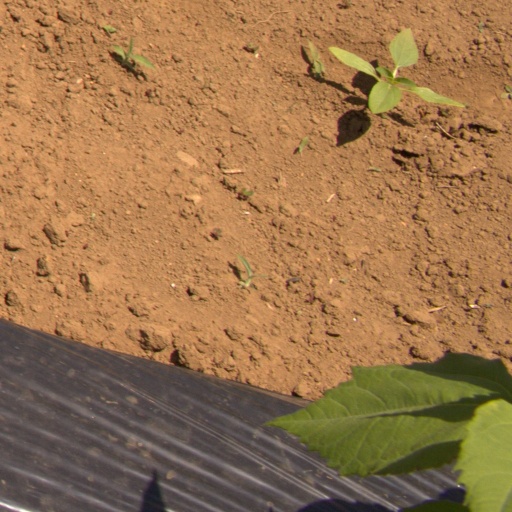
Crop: Jerusalem artichoke